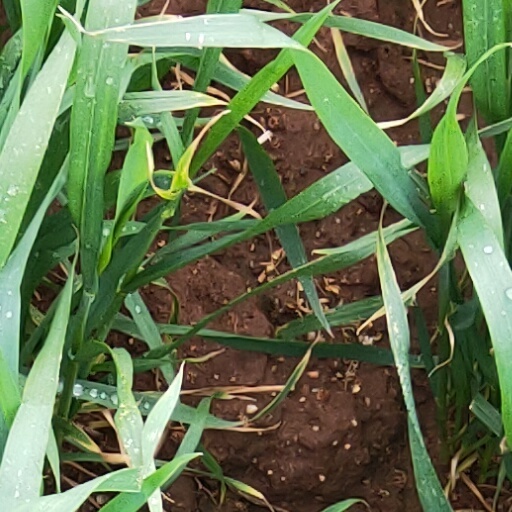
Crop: wheat